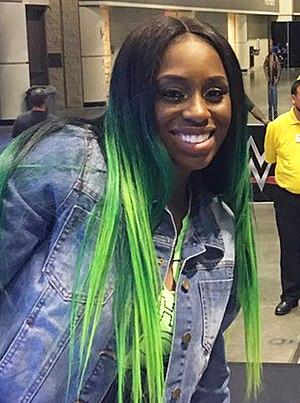
Trinity Fatu née McCray, le 30 novembre 1987 à Sanford) est une catcheuse, danseuse, actrice, chanteuse et mannequin américaine. Elle travaille actuellement à la World Wrestling Entertainment, dans la division SmackDown, sous le nom de Naomi.